The O2 Arena

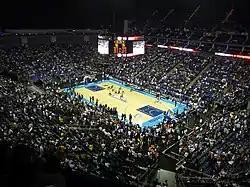
New Jersey Nets v Miami Heat, an NBA game in the O2 Arena

Since March 2013, the arena has hosted , Europe's largest country music festival, which annually attracts over 20,000 fans. UK and Irish acts, as well as up-and-coming American acts, perform sets several times across various pop-up stages in and around the arena, with the main stage accessible only to ticket-holders. The seventh C2C was held on 8–10 March 2019.